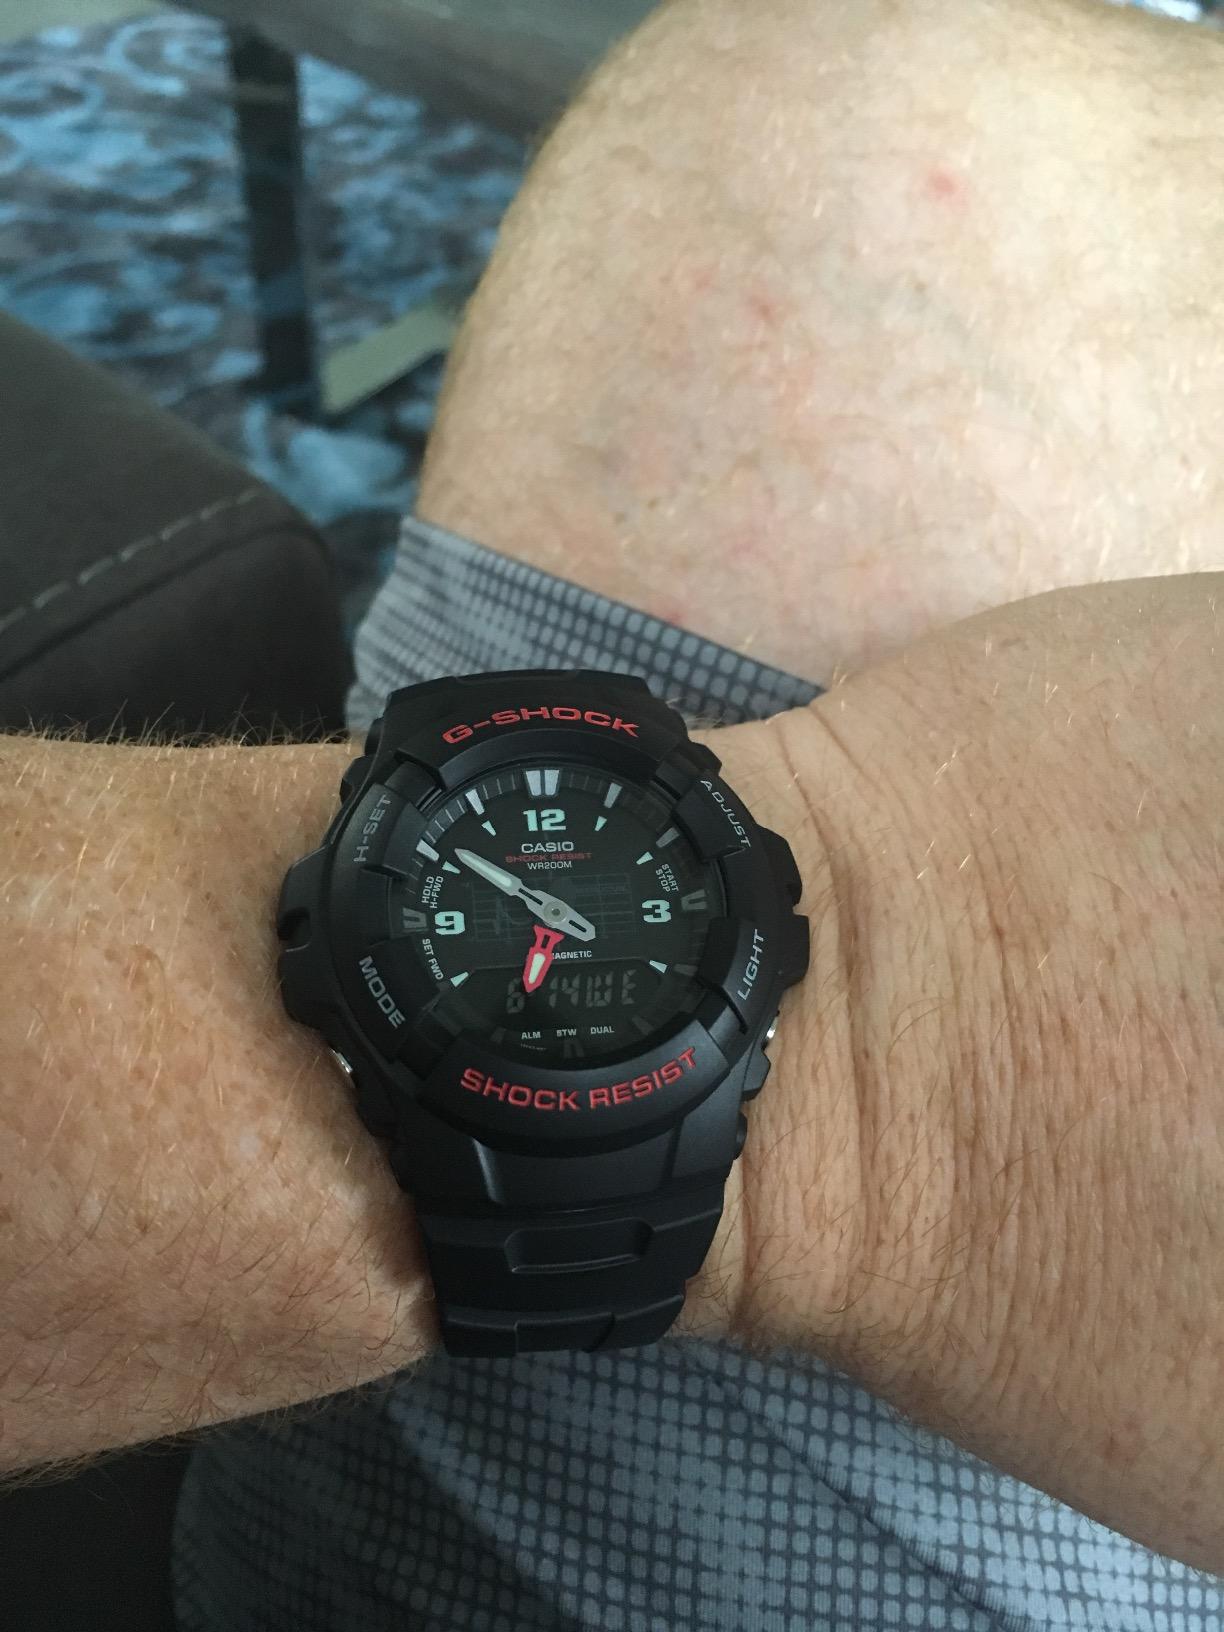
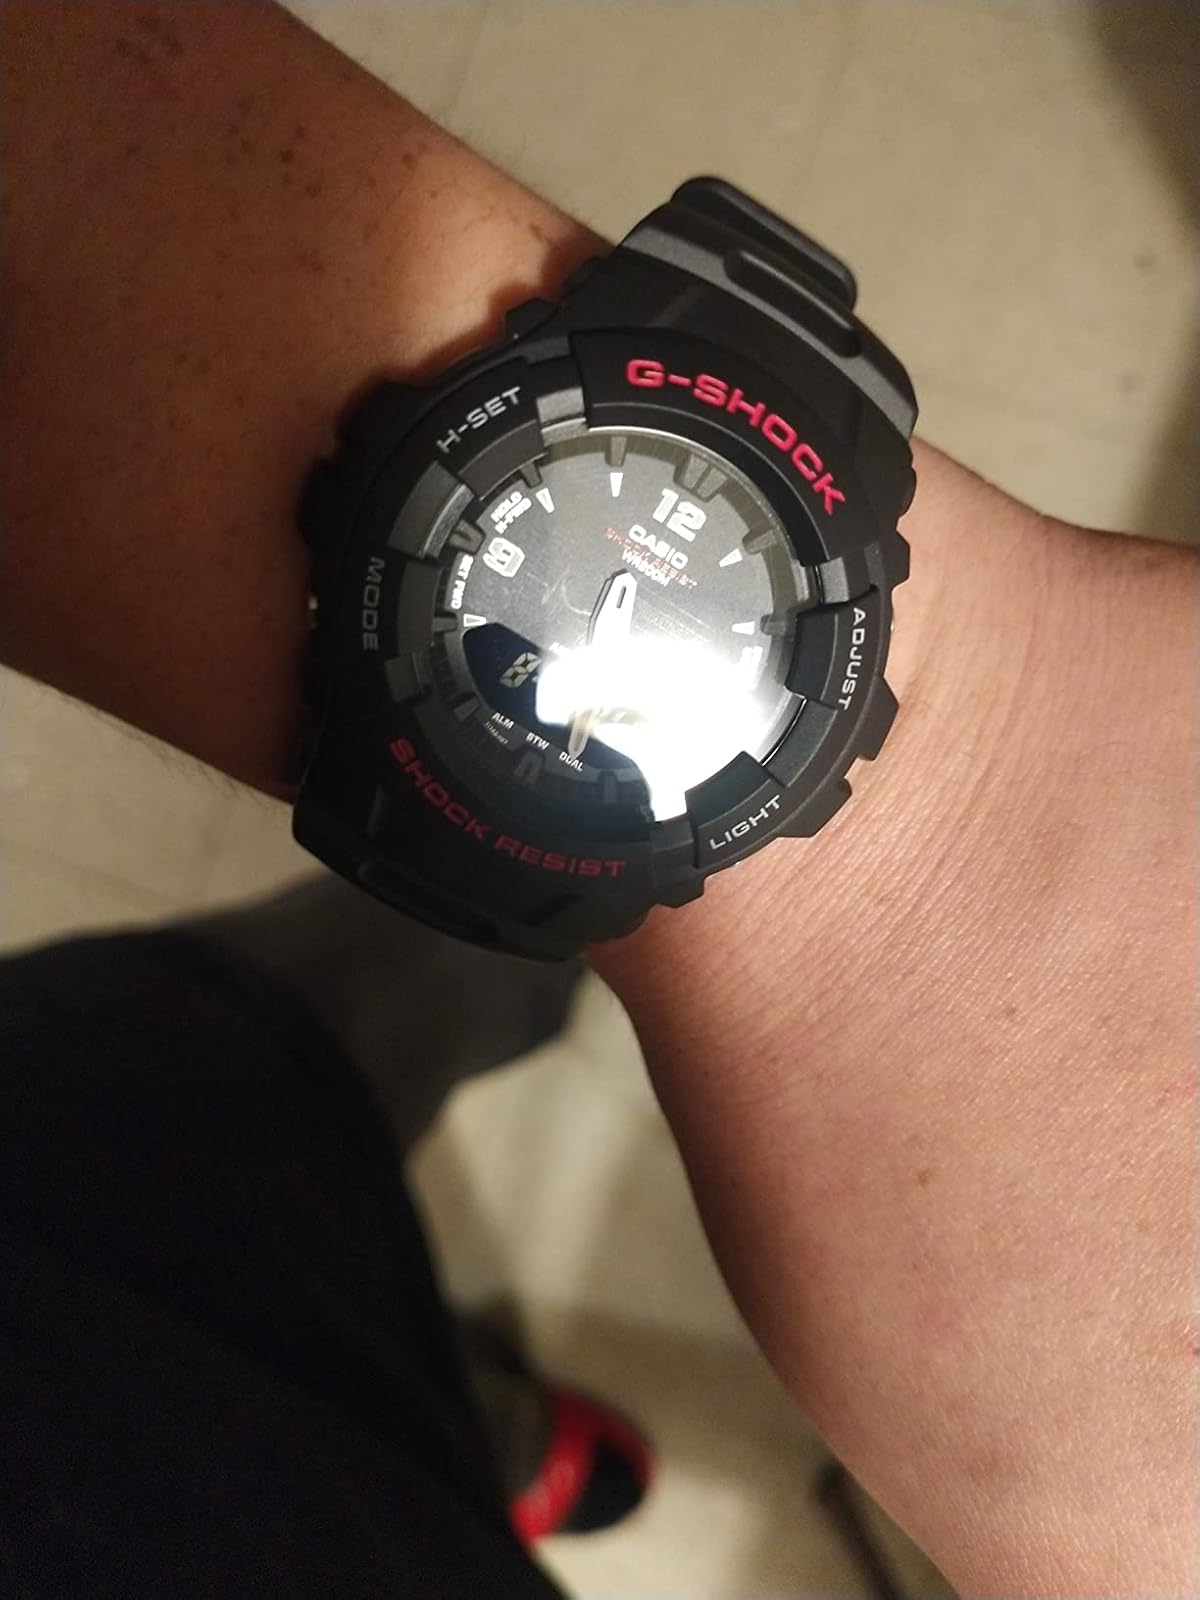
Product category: accessories_watch
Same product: yes